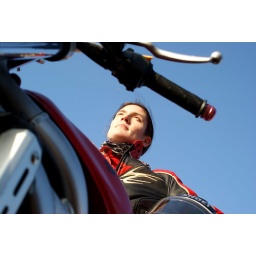
girl in bike